Brigadoon (film)

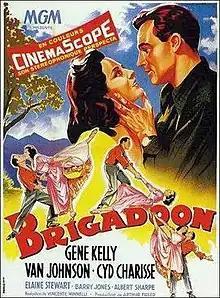
Theatrical release poster

Brigadoon is a 1954 American romantic musical fantasy film directed by Vincente Minnelli from a screenplay by Alan Jay Lerner, based on the 1947 Broadway musical of the same name by Lerner. The film stars Gene Kelly, Van Johnson, and Cyd Charisse, with Elaine Stewart, Barry Jones, and Albert Sharpe.